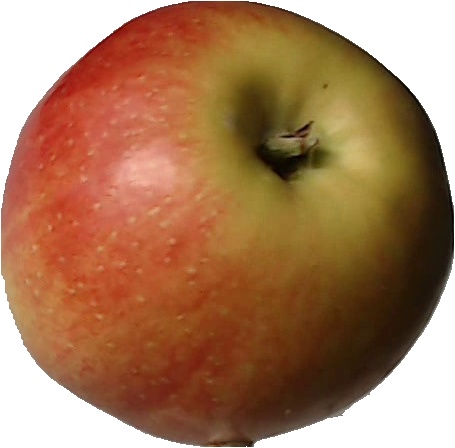
Label: apple_red_2